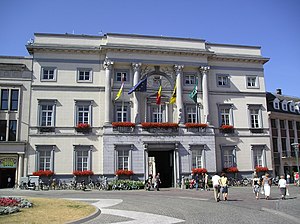
Aalst
Rådhuset i Aalst
Aalst er en by i Flandern i det nordvestlige Belgien. Byen ligger i provinsen Østflandern, ved bredden af floden Dender. Indbyggertallet er pr. 2007 på ca. 78.000 mennesker.